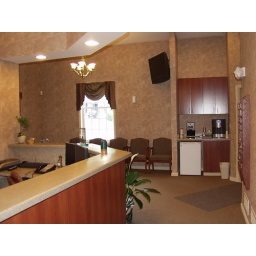
Dr. Moorhead dental office front desk by Design Ergonomics